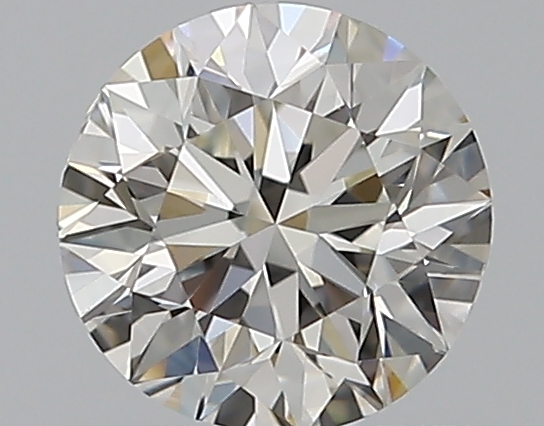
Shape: round
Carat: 0.5
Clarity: VVS2
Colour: I
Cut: VG
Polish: EX
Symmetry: GD
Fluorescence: N
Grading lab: GIA
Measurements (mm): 4.96 x 5.02 x 3.21